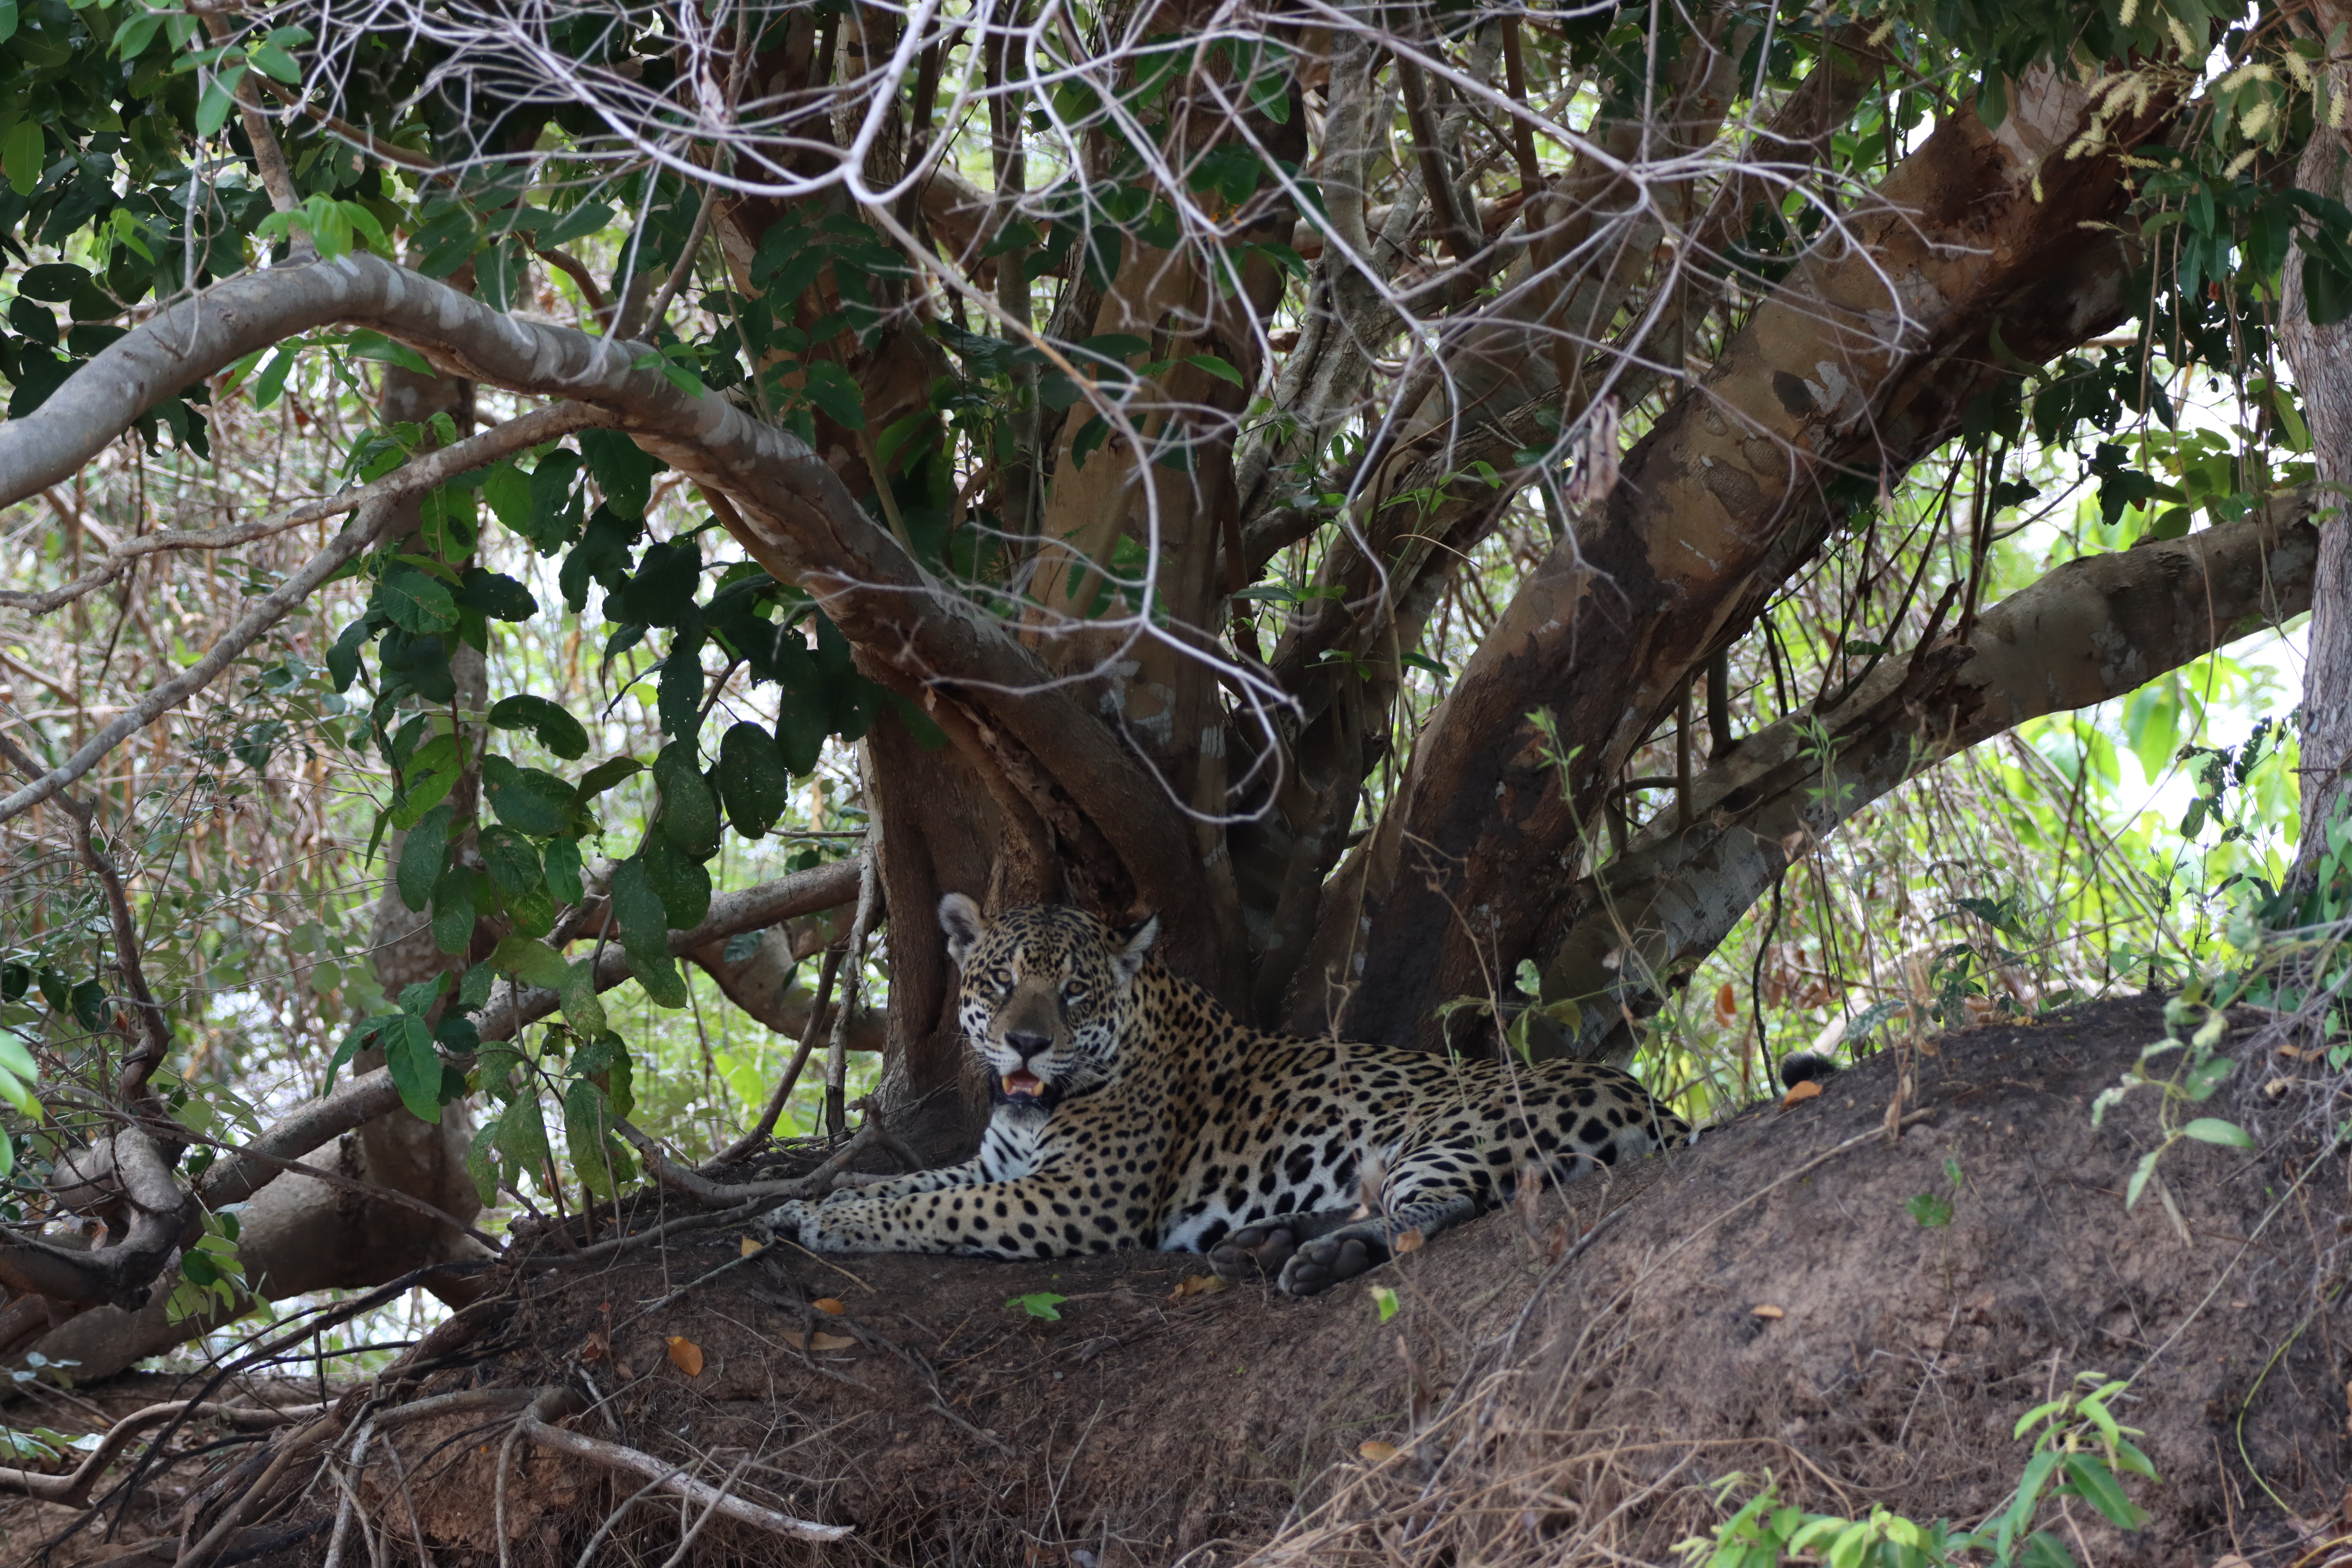
Jaguar: Jaju